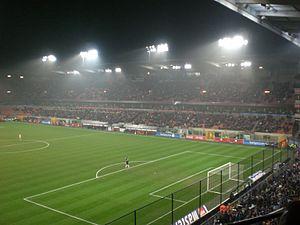
BESIX Group SA est un groupe de construction basé à Bruxelles. Actif depuis 1909, BESIX est présent en Europe, au Moyen-Orient, en Océanie, en Afrique, en Amérique du Nord et en Asie.